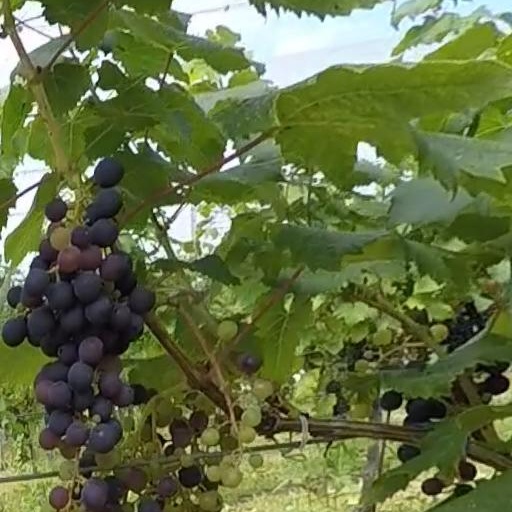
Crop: grape